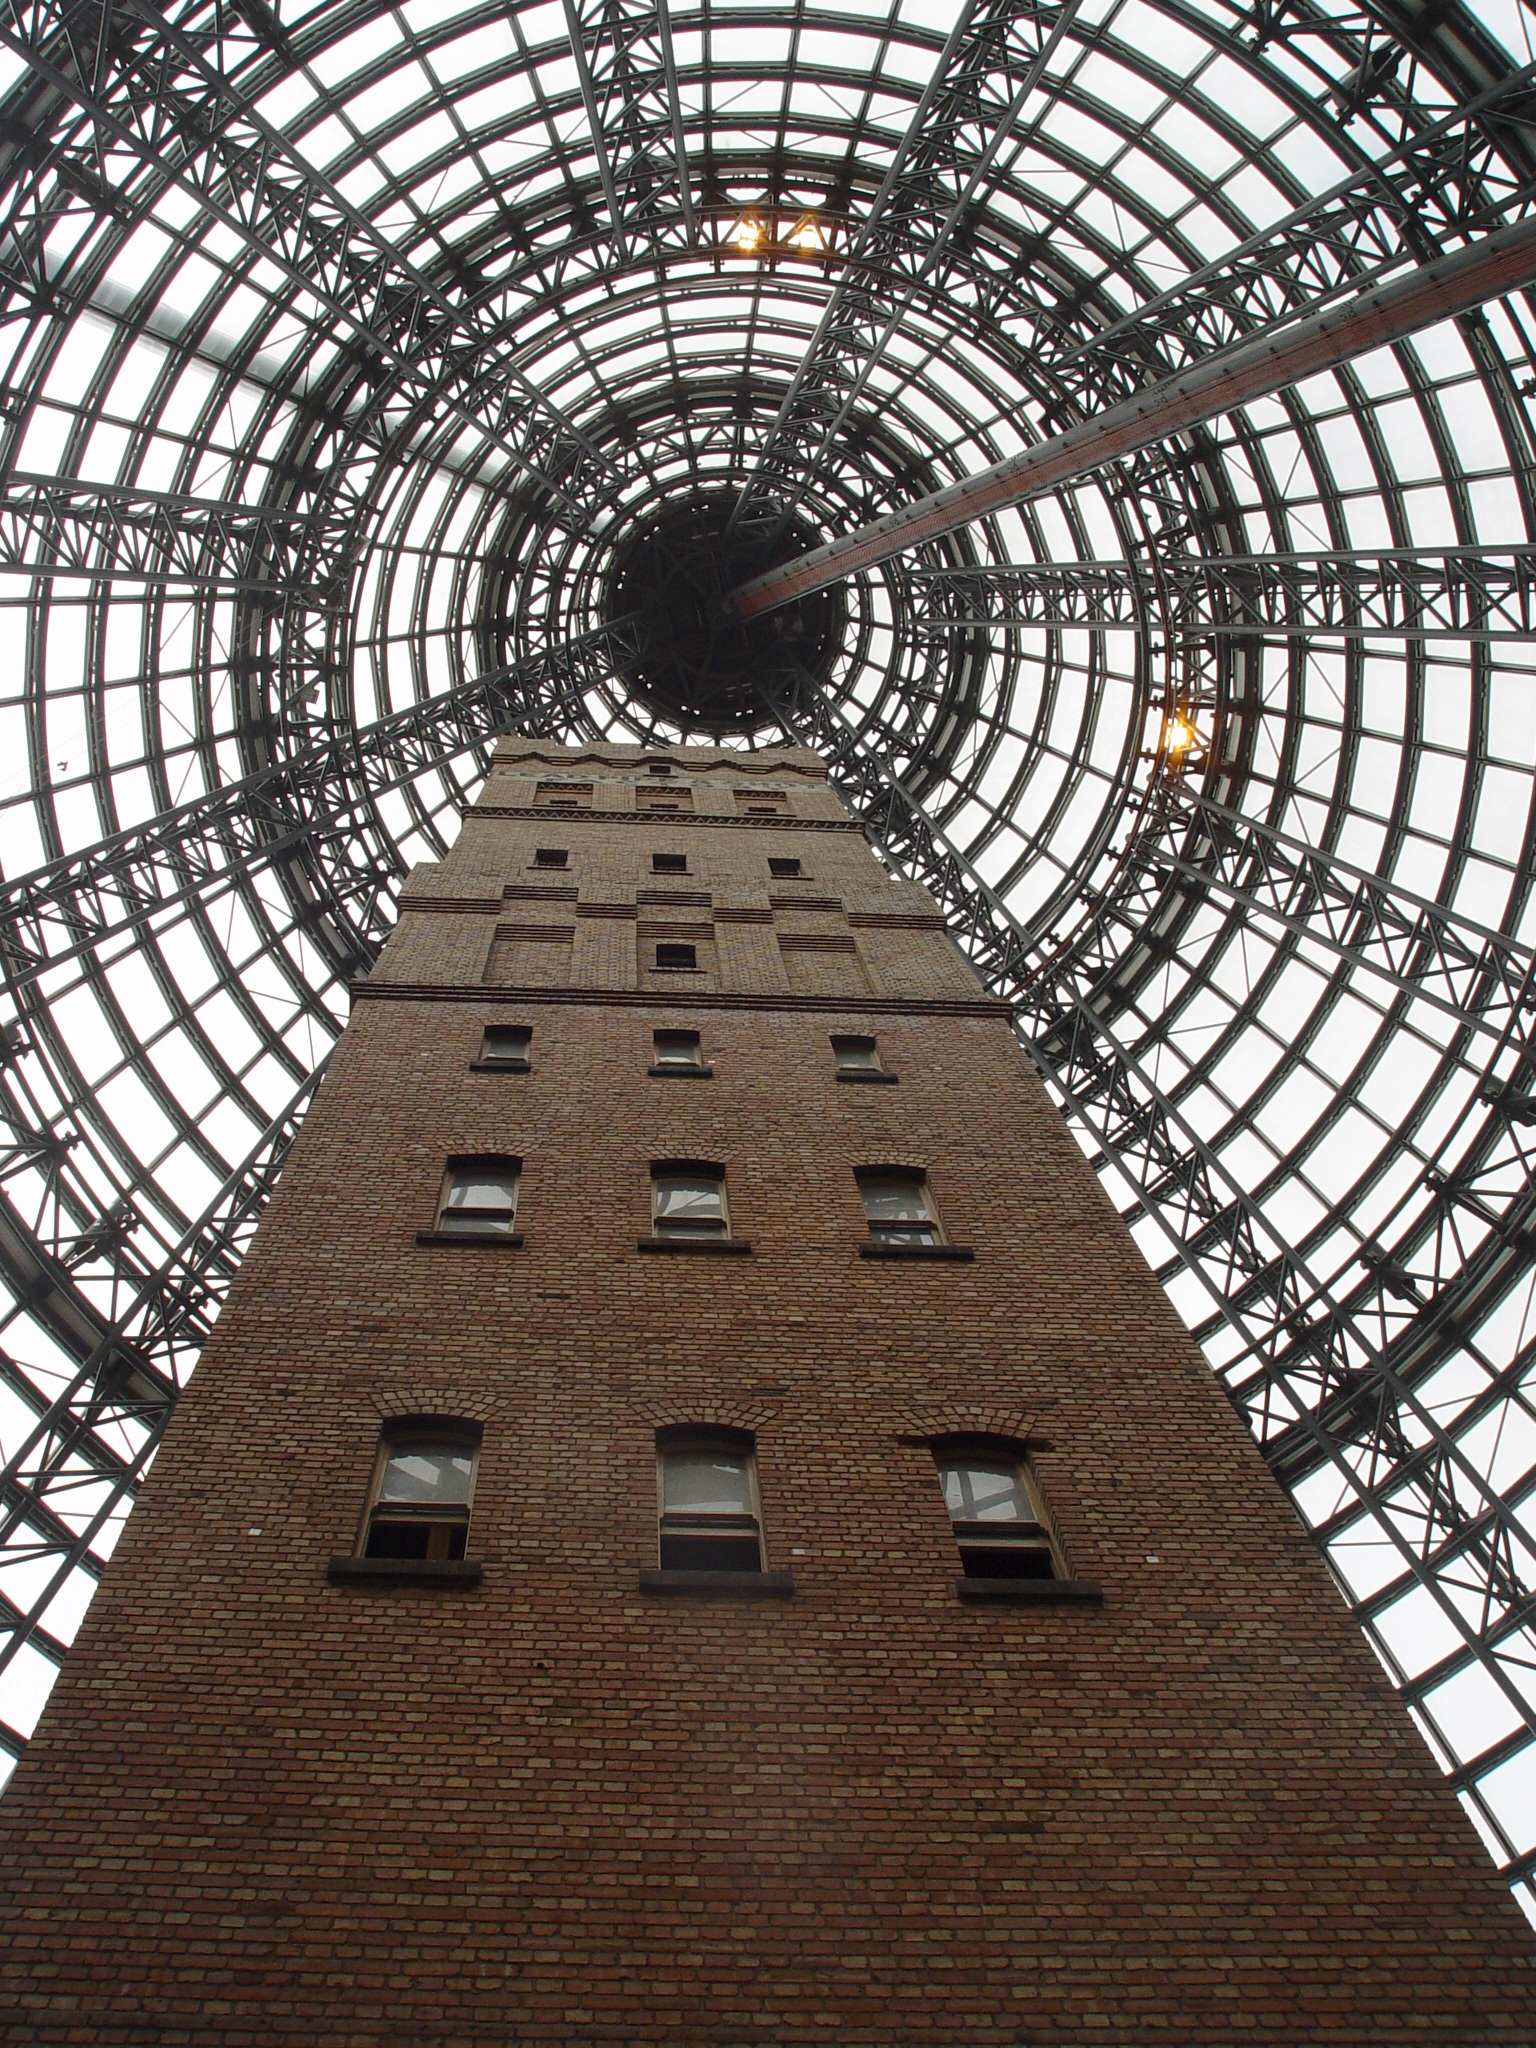
architecture, structure, spiral, building, city, skyscraper, arch, line, tower, landmark, facade, tourism, circle, art deco, symmetry, victoria, dome, melbourne, shape, daylighting, shot tower, outdoor structure